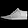
Label: Sneaker